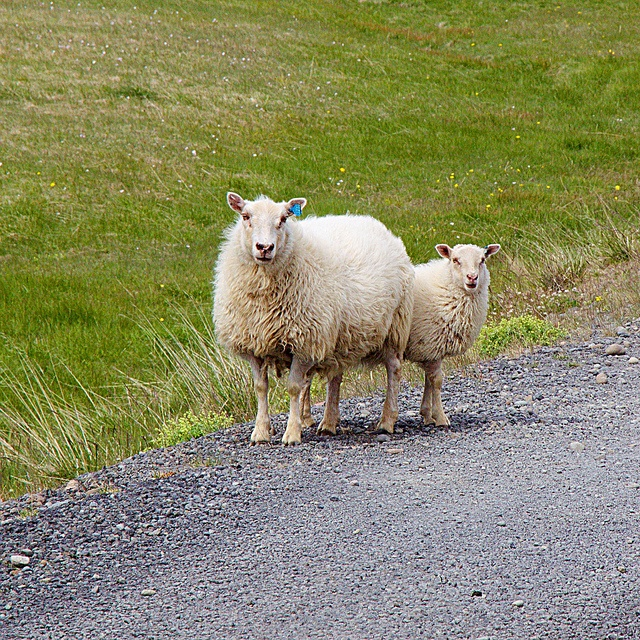
A big and smaller sheep outside looking towards the camera.
two sheep are walking on the side of a road in a grassy area.
Two sheep standing on a stone road next to the grass.
An adult sheep and baby sheep standing on the side of the road
Large sheep and a small sheep on a paved road by a meadow.